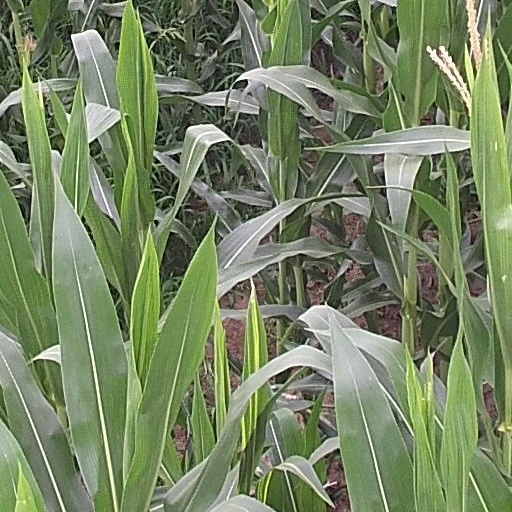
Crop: maize; corn